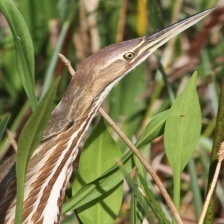
Species: AMERICAN BITTERN
Scientific name: BOTAURUS LENTIGINOSUS